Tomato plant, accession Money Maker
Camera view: vertical (180 deg); turntable rotation: 180 degrees
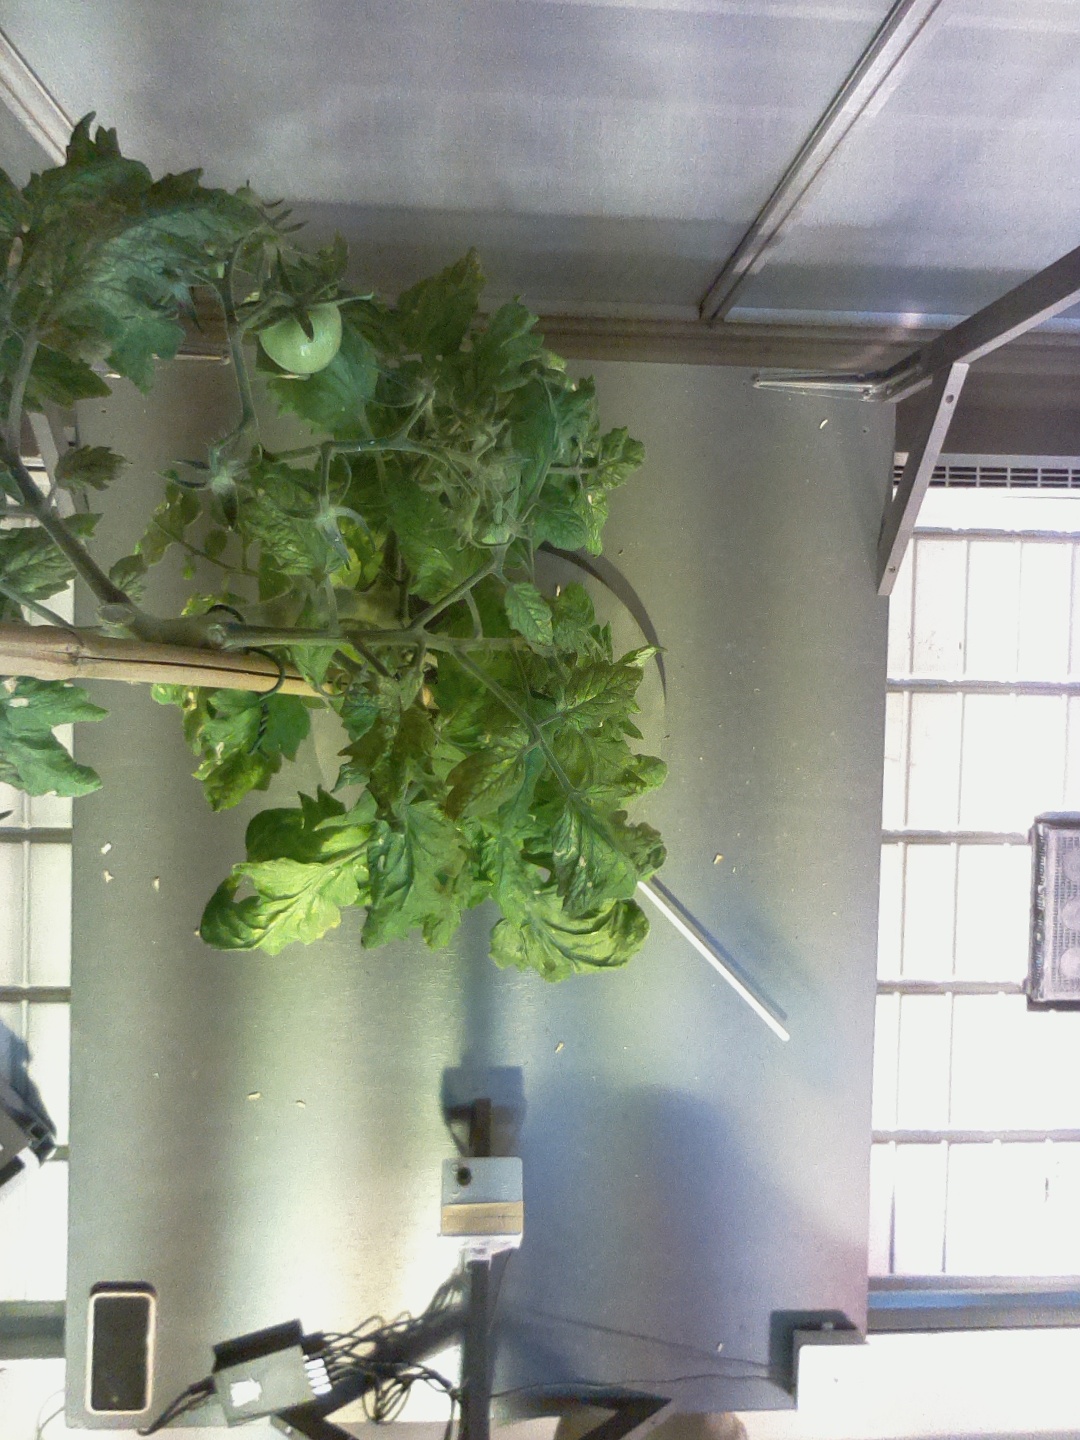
BBCH growth stage 73: 30%-40% of final fruit size